Frederick Frank (businessman)

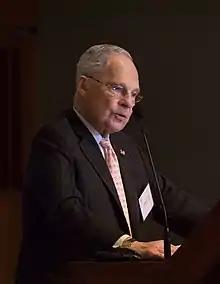

Frederick Frank (May 31, 1932 – September 11, 2021) was an American banker, with more than 50 years of experience on Wall Street.